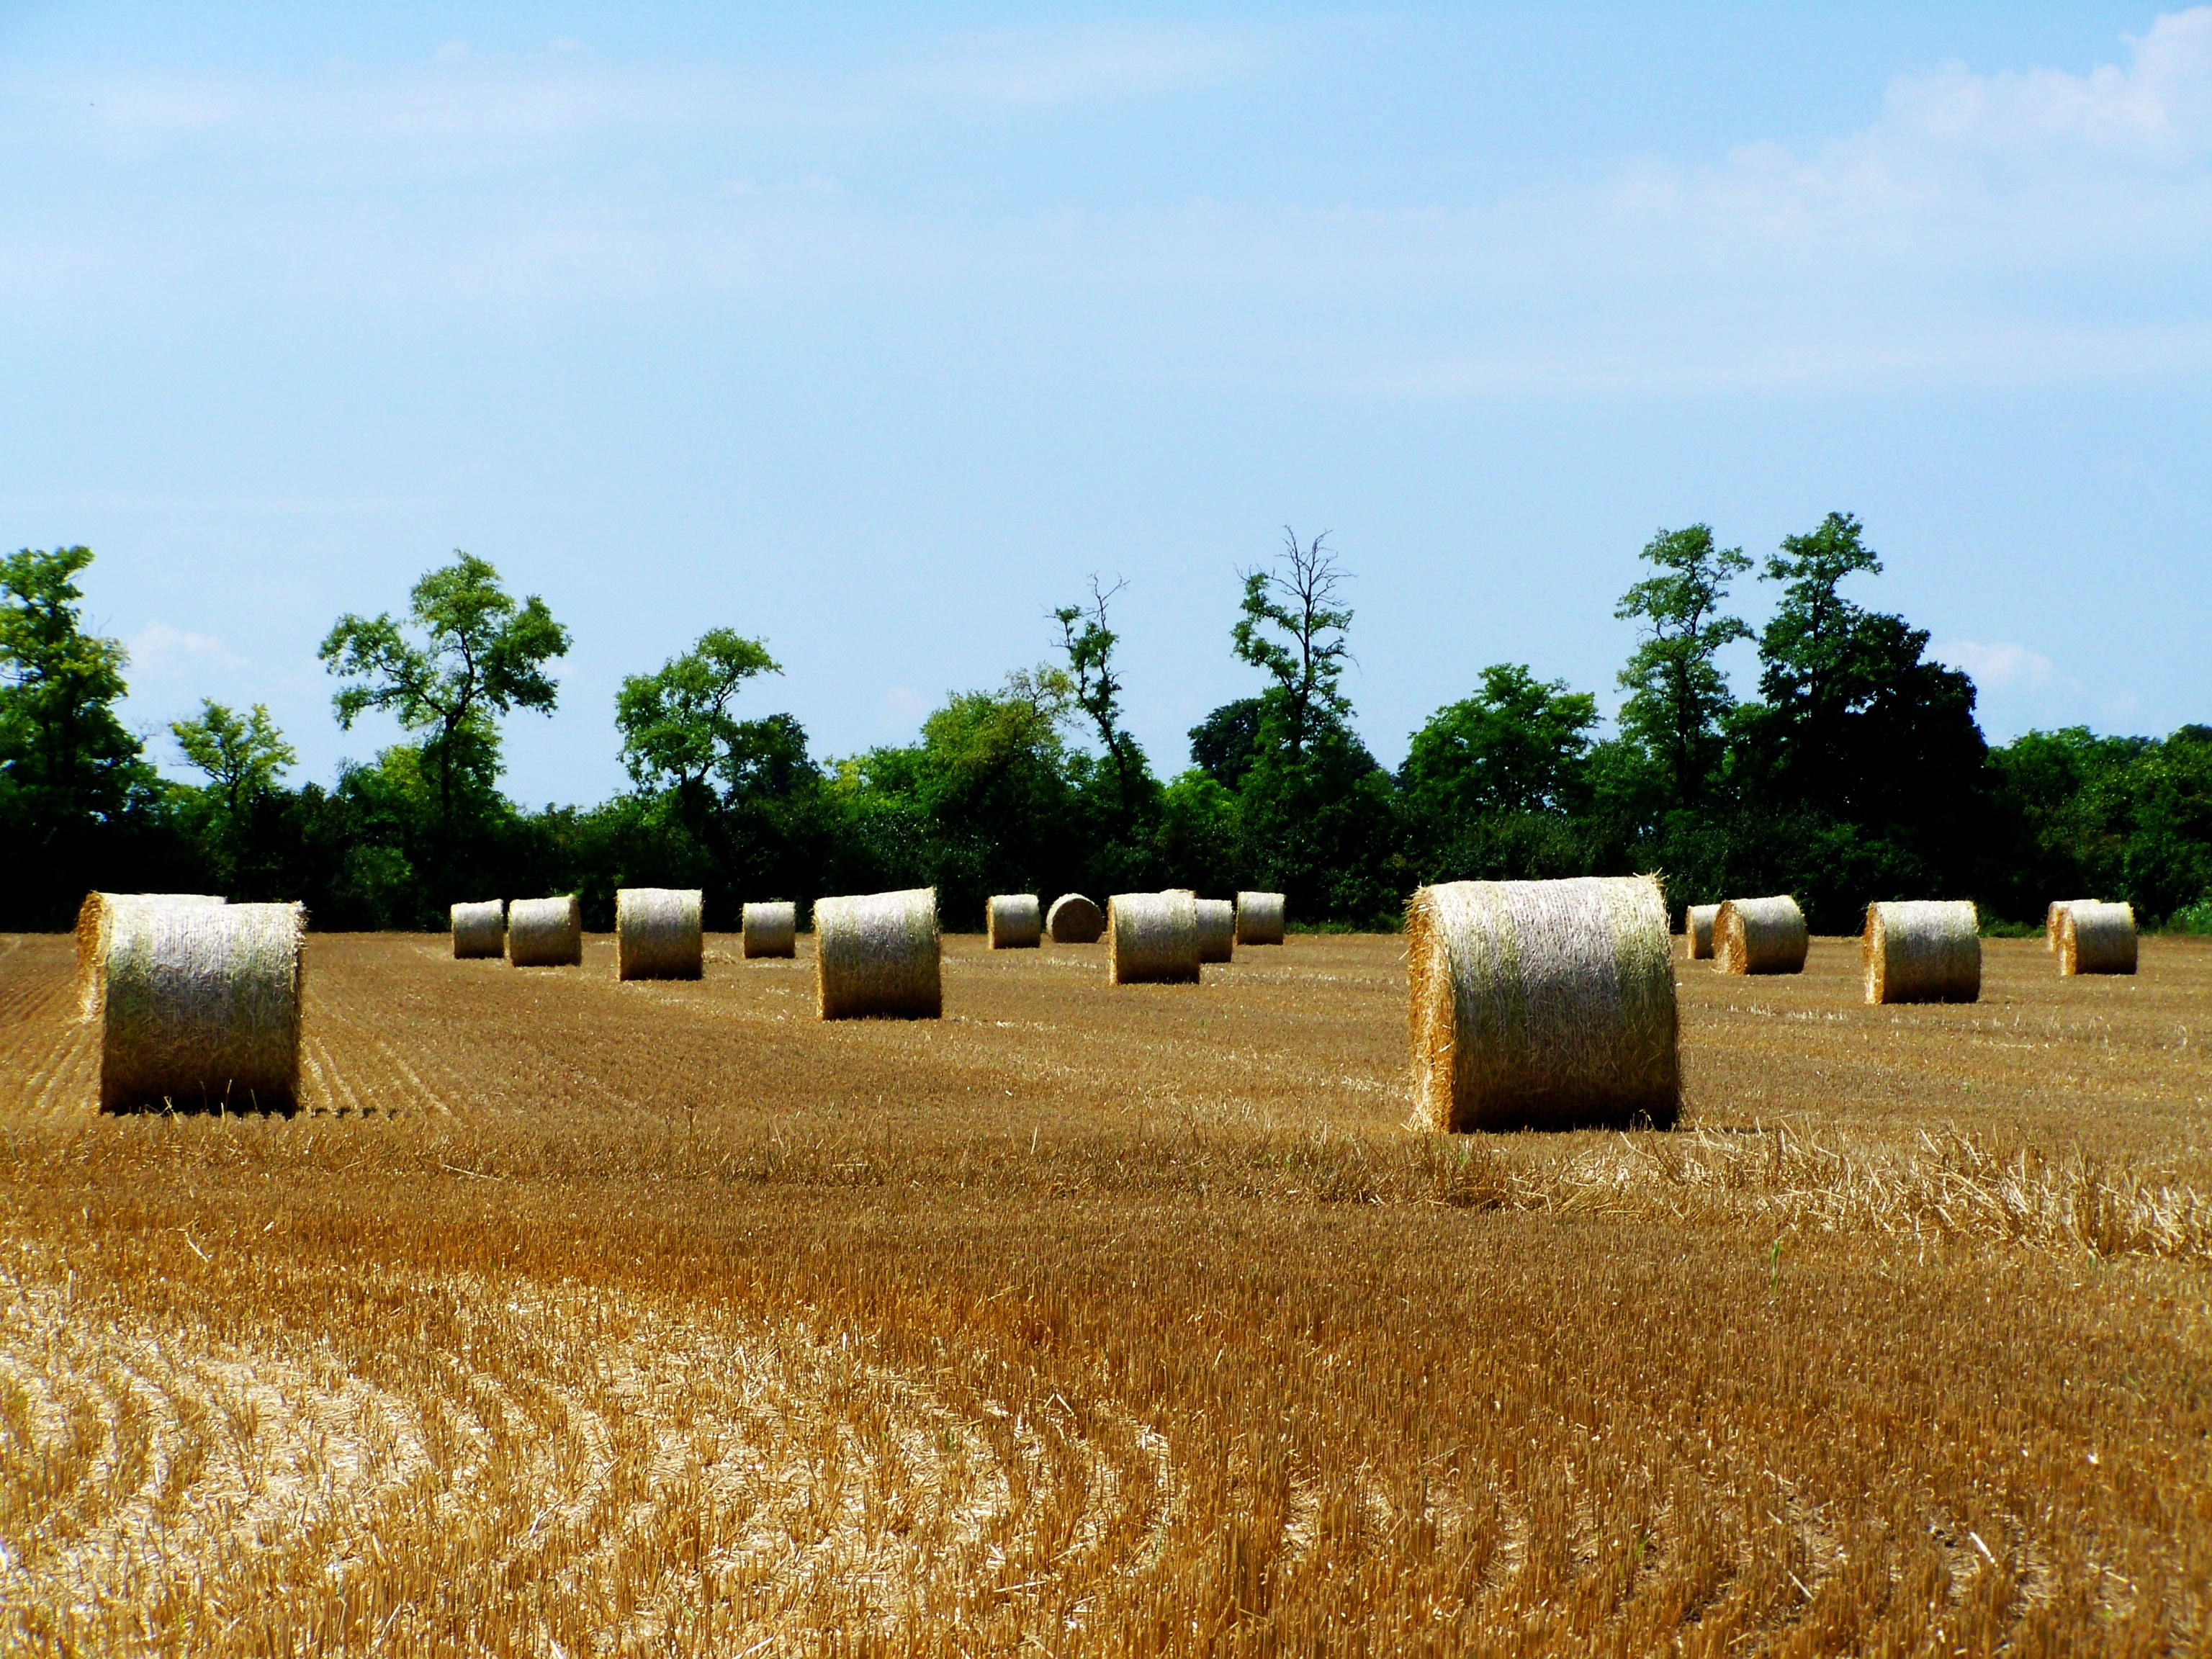
plant, hay, field, farm, prairie, food, harvest, crop, pasture, soil, agriculture, plain, grassland, straw, straw bales, rural area, harvested crops, grass family